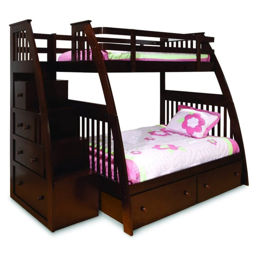
this espresso - toned modern style bunk bed features curved supports and perpendicular drawers , facing outward , built into the stairs .